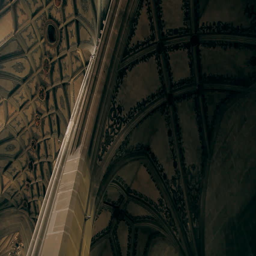
gothic structure is a cathedral in the old city .